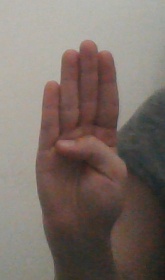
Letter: kaaf